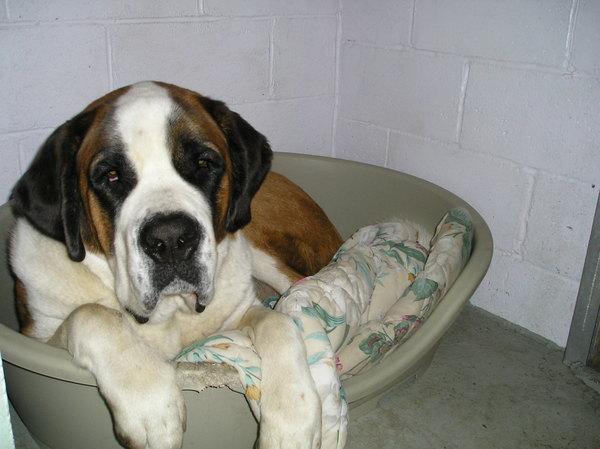
Saint_Bernard